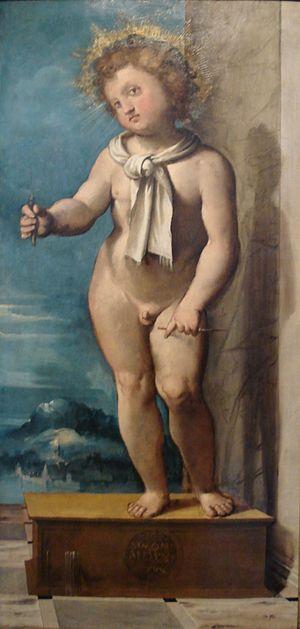
L'allégation antisémite est une accusation délibérément fabriquée, présentée comme vraie, dans le seul but d'inciter à l'antisémitisme. Bien qu'elles aient été largement réfutées, les calomnies antisémites, font souvent partie d'une théorie plus vaste de complot juif. Selon l'historien et auteur Kenneth Stern :